Dmitry Skrivanov

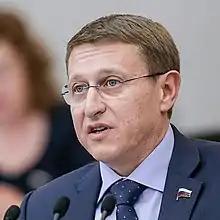

Dmitry Stanislavovich Skrivanov (15 August 1971, Novocherkassk, Skovorodinsky District) is a Russian political figure, deputy of the 7th and 8th State Dumas.